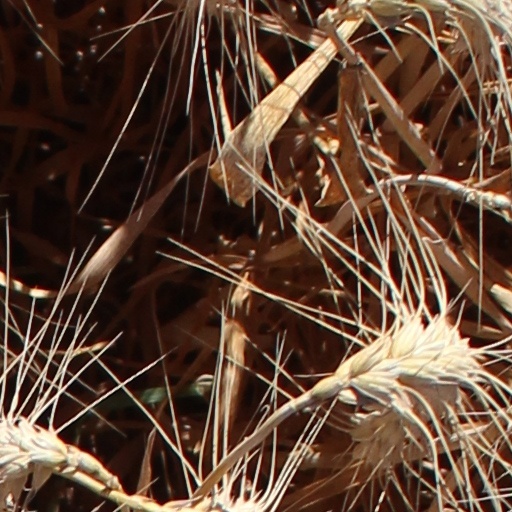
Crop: wheat